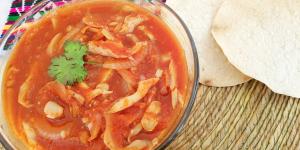
tinga de setas